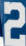
Number: 2